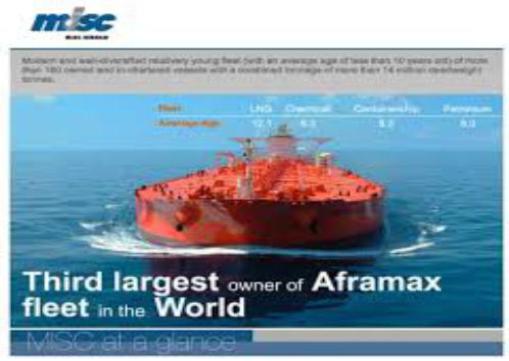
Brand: misc berhad
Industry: Transportation